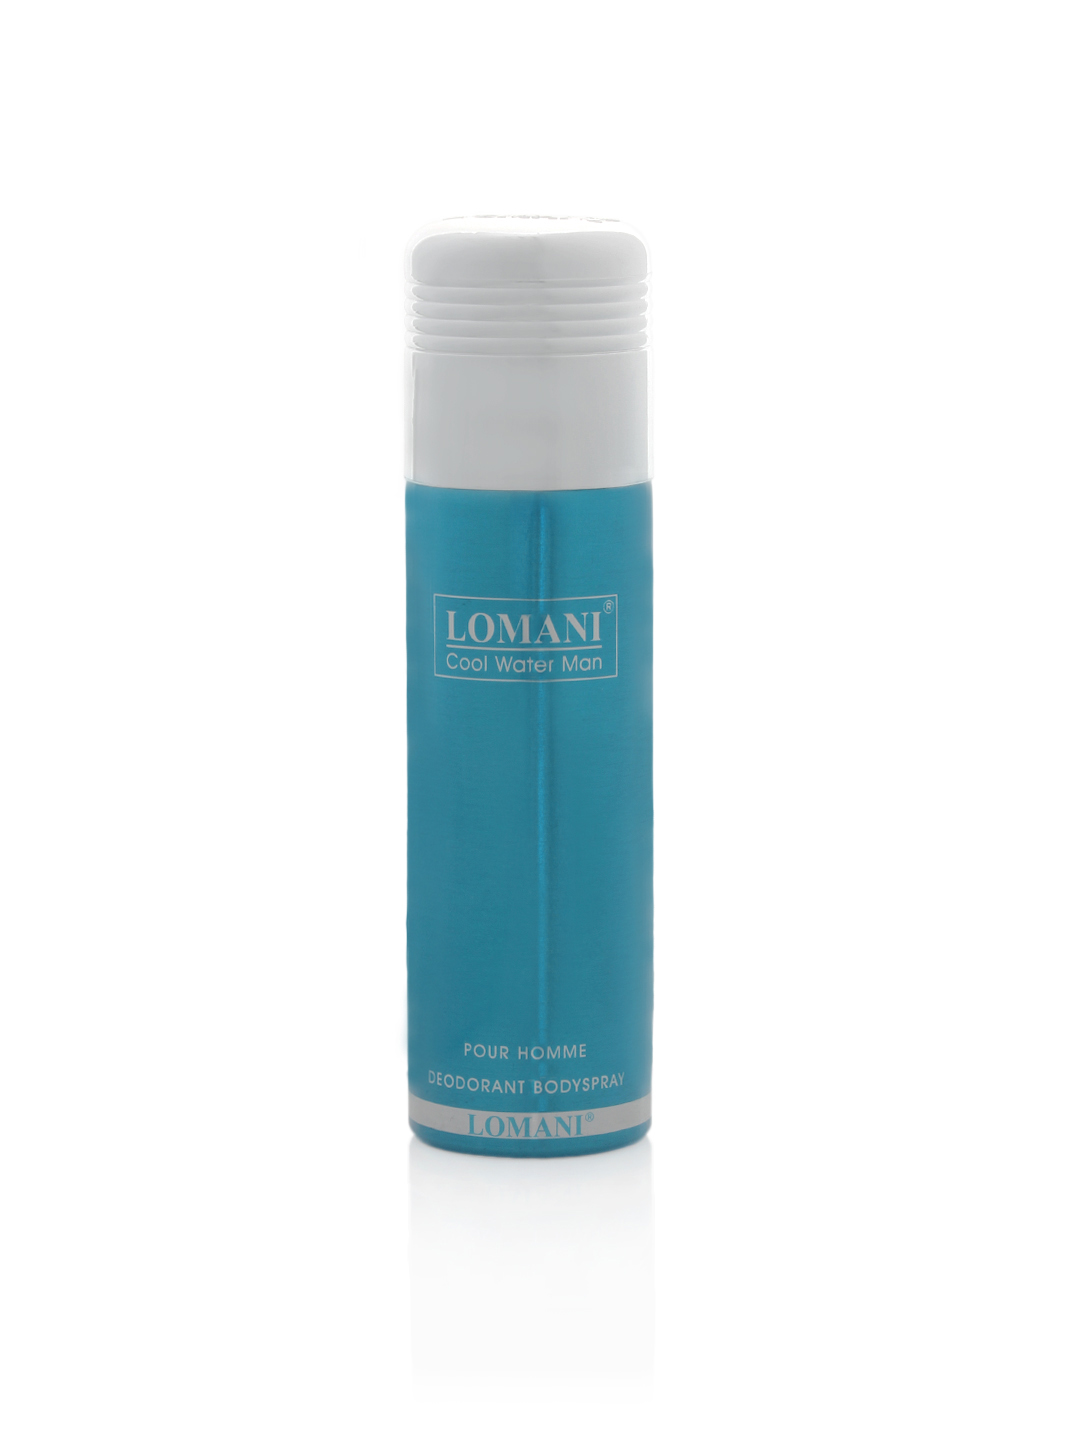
Lomani Women Cool Water Deo
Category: Personal Care / Fragrance / Deodorant
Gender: Women
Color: Blue
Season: Spring 2017
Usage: Casual